Eric Nystrom

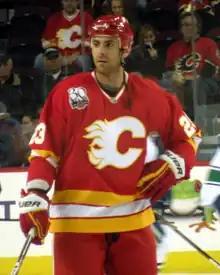
A hockey player stands and looks to his right during a pre-game warm up. He is wearing a red uniform with white and yellow bands at the waist and elbows, and a stylized "C" logo on his chest.

Upon turning professional in 2005, Nystrom was assigned to the Omaha Ak-Sar-Ben Knights of the American Hockey League (AHL). He was recalled by the Flames at the start of the 2005–06 season and made his NHL debut against the Colorado Avalanche on October 10, 2005. He played two games with the Flames before being returned to the AHL to complete the season. Nystrom missed most of the 2006–07 after suffering a tear in his right shoulder during a pre-season game. He attempted to rehab the injury and then play, before opting on surgery. The injury limited Nystrom to just 12 regular season games for Omaha, but he returned in time to play five playoff games for the Knights.